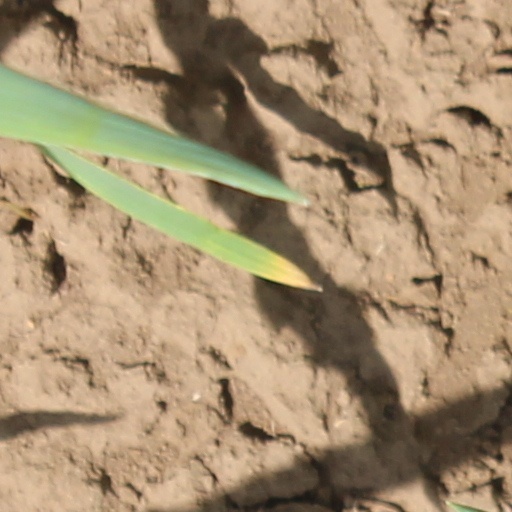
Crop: wheat